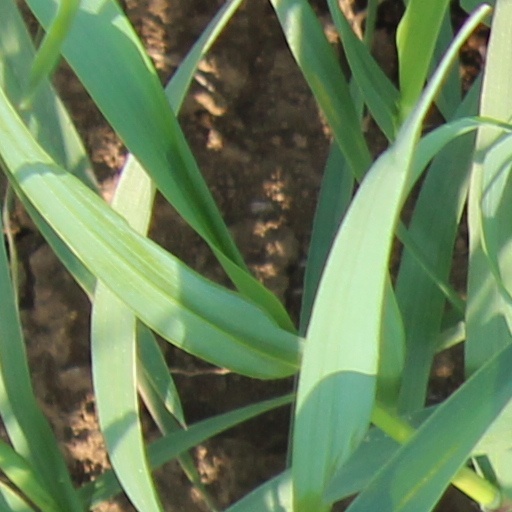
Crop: wheat